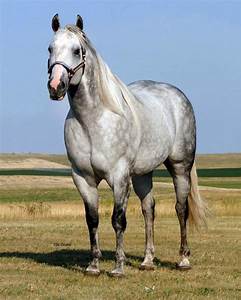
Label: cavallo